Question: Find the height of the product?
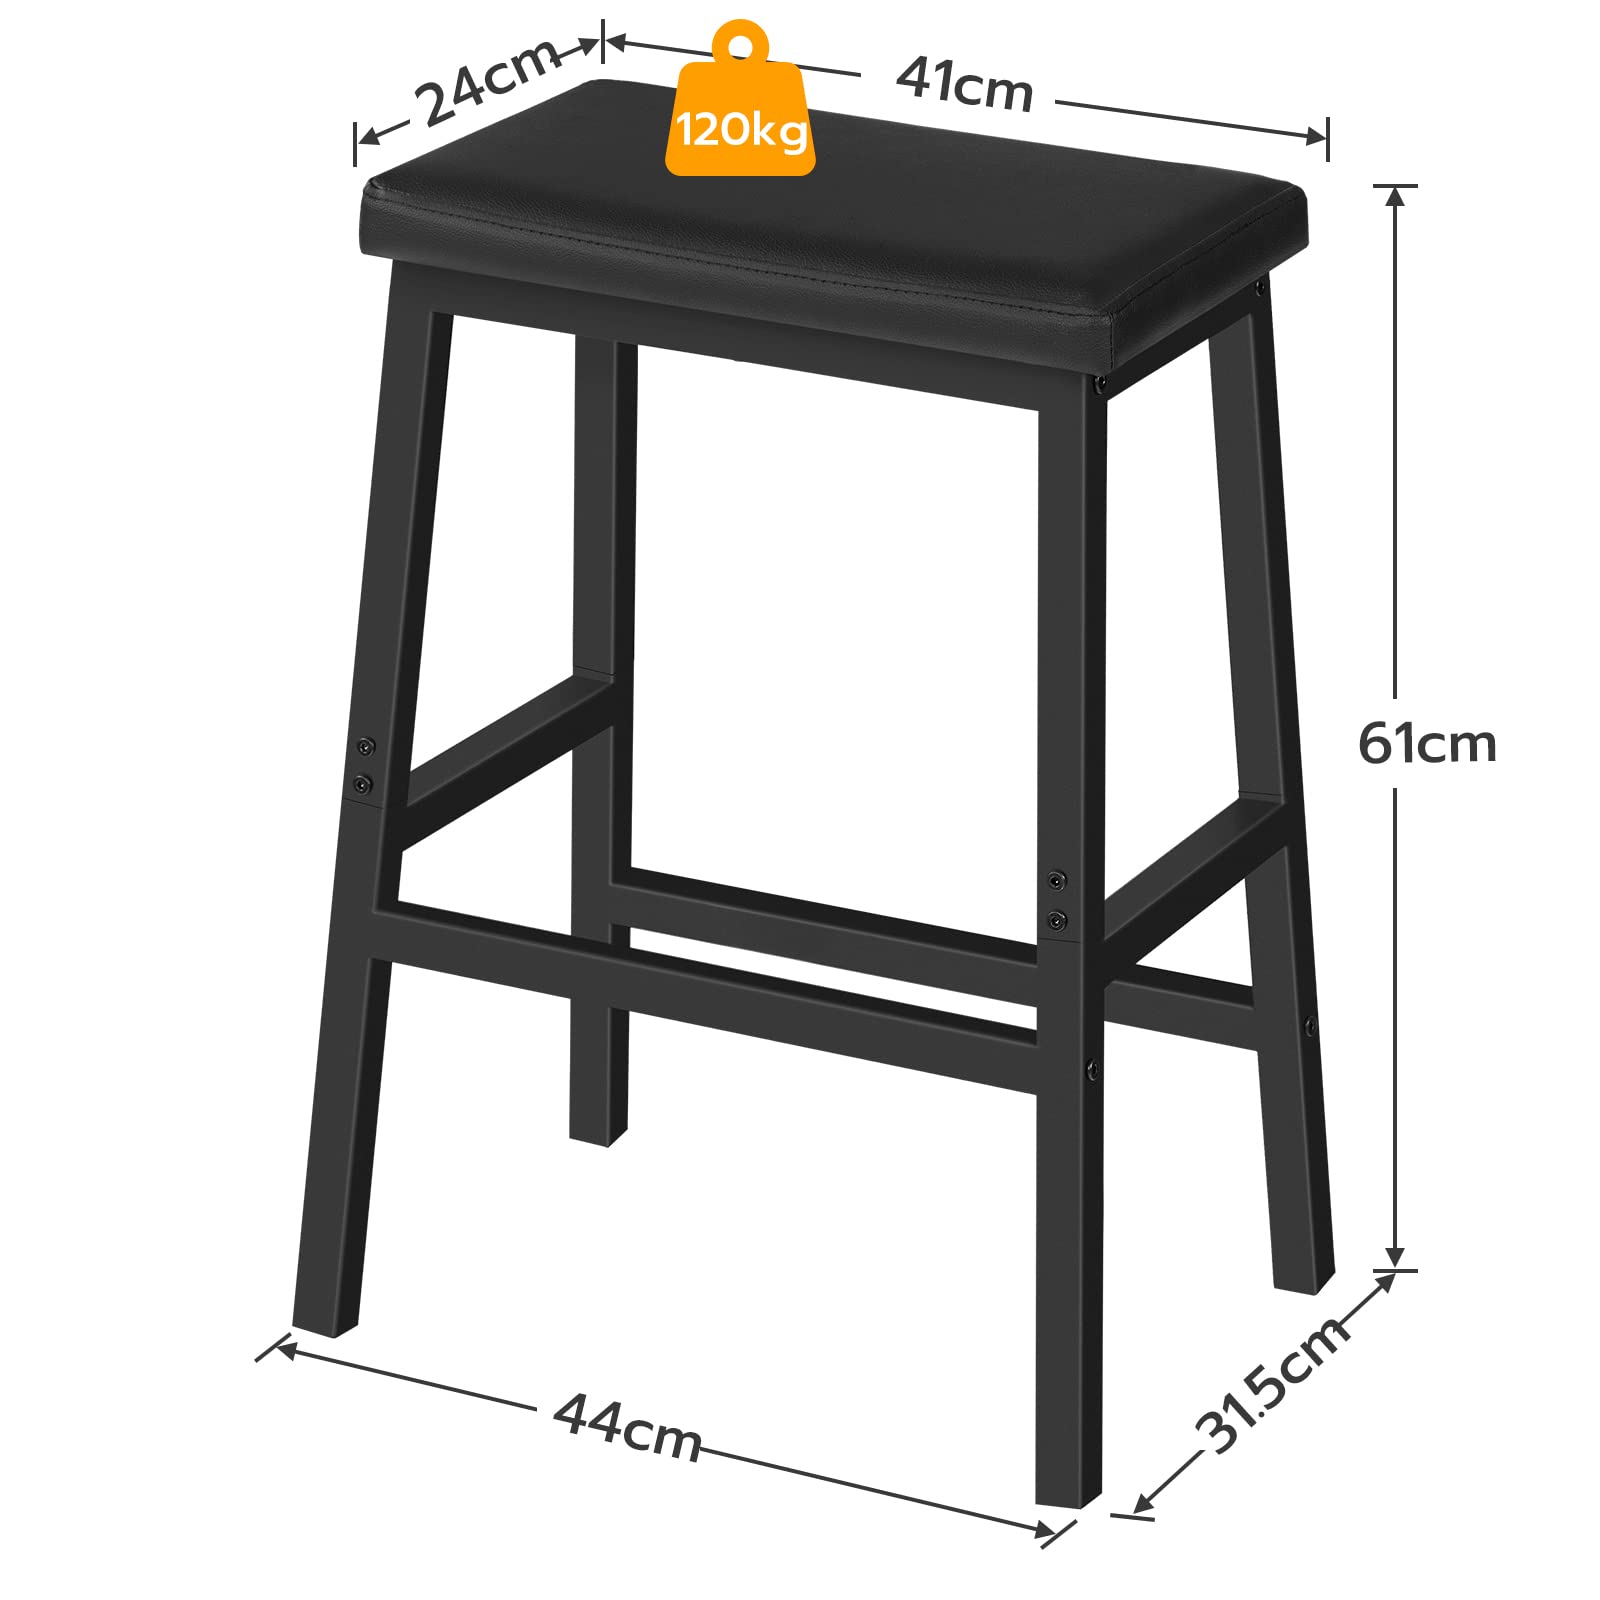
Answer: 61.0 centimetre